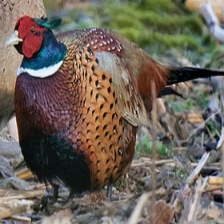
Species: RING-NECKED PHEASANT
Scientific name: PHASIANUS COLCHICUS